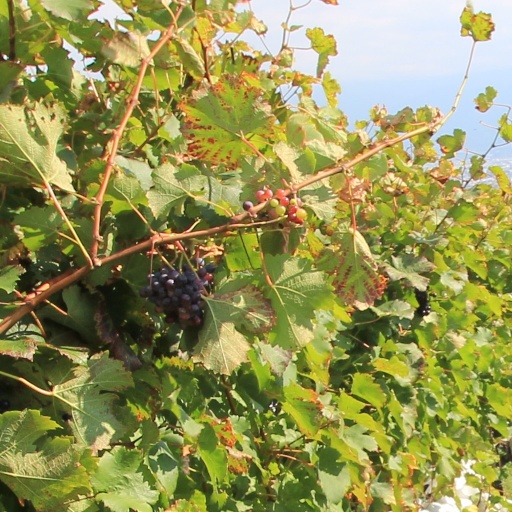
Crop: grape